Botany

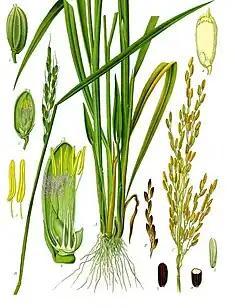
A nineteenth-century illustration showing the morphology of the roots, stems, leaves and flowers of the rice plant "Oryza sativa"

Plant physiology encompasses all the internal chemical and physical activities of plants associated with life. Chemicals obtained from the air, soil and water form the basis of all plant metabolism. The energy of sunlight, captured by oxygenic photosynthesis and released by cellular respiration, is the basis of almost all life. Photoautotrophs, including all green plants, algae and cyanobacteria gather energy directly from sunlight by photosynthesis. Heterotrophs including all animals, all fungi, all completely parasitic plants, and non-photosynthetic bacteria take in organic molecules produced by photoautotrophs and respire them or use them in the construction of cells and tissues. Respiration is the oxidation of carbon compounds by breaking them down into simpler structures to release the energy they contain, essentially the opposite of photosynthesis.